Amelogenesis imperfecta

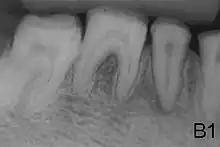
X-ray showing lack of enamel opacity and a pathological loss of enamel in patient with amelogenesis imperfecta

Preventive and restorative dental care is very important as well as considerations for esthetic issues since the crown are yellow from exposure of dentin due to enamel loss. The main objectives of treatment is pain relief, preserving patient's remaining dentition, and to treat and preserve the patient's occlusal vertical height.